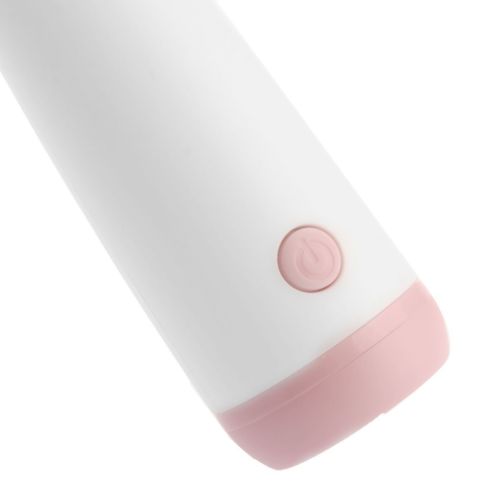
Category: fan